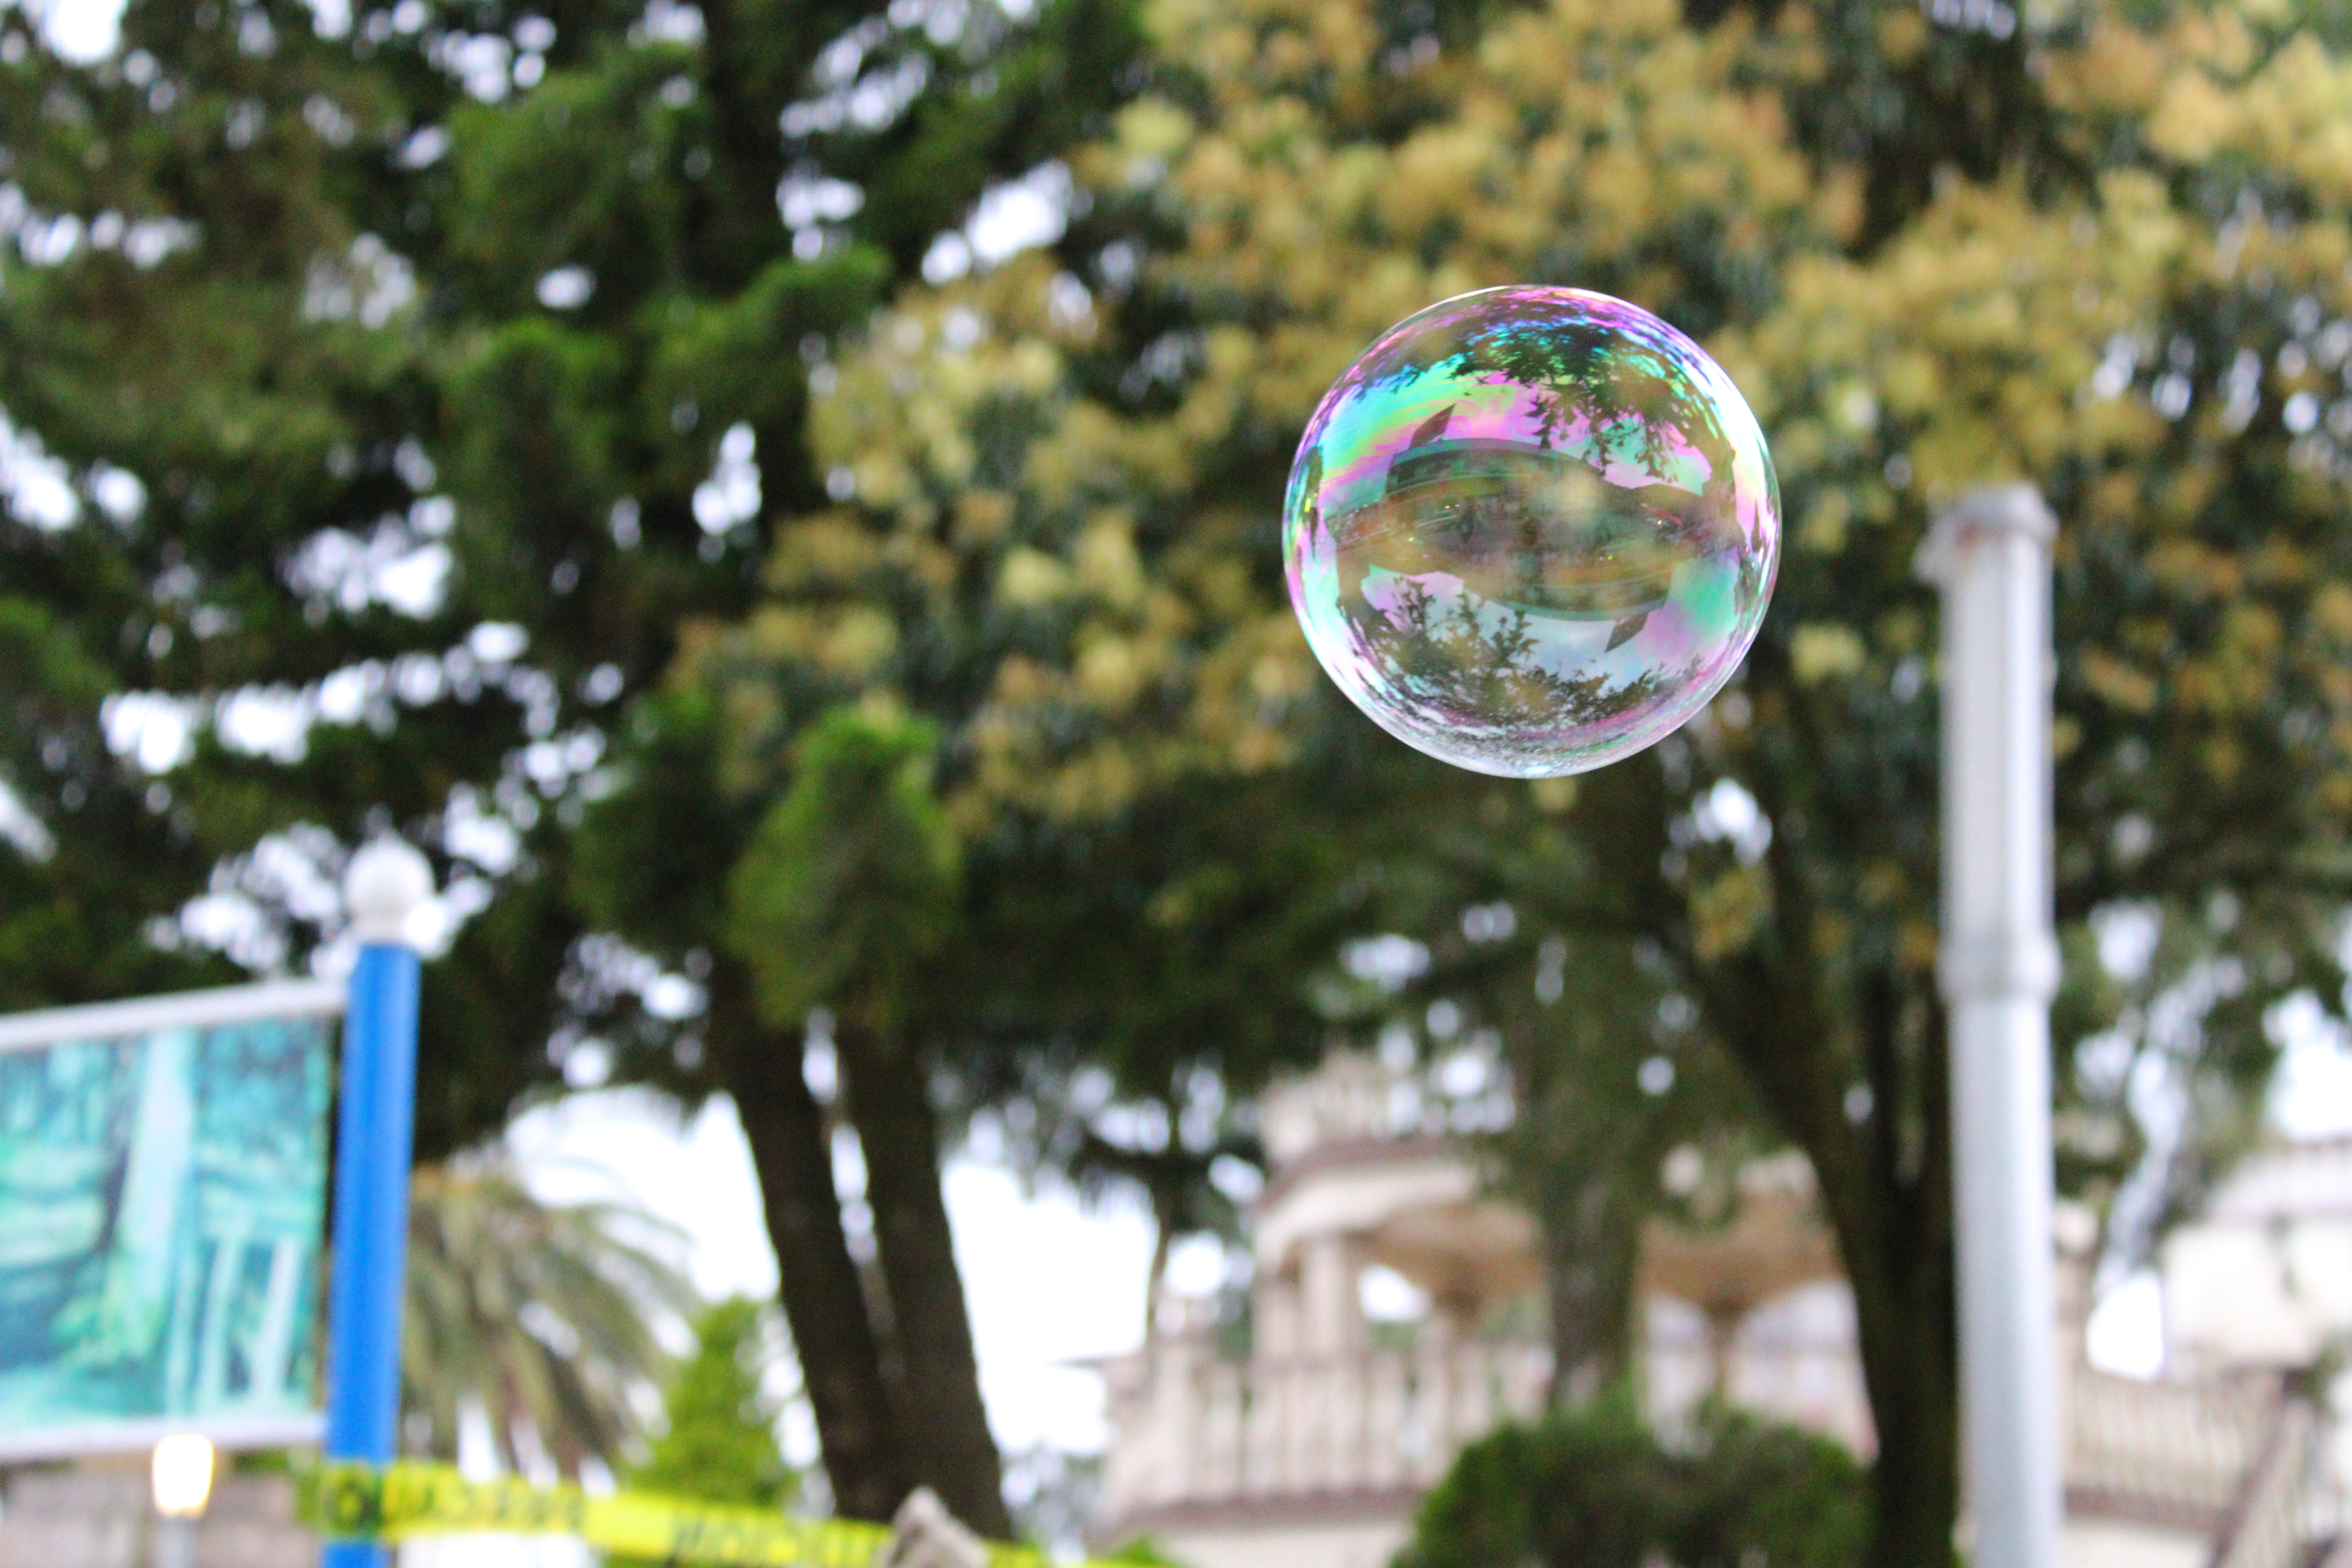
soap, plant, natural environment, branch, tree, grass, leisure, liquid bubble, circle, event, christmas ornament, ornament, glass, fashion accessory, ball, recreation, city, auto part, automotive wheel system, Transparent material, sphere, garden, reflection, magenta, fun, macro photography, arch, fir, interior design